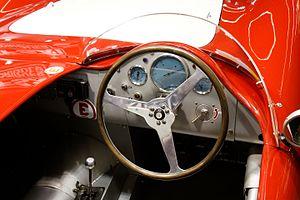
Photographie prise lors du salon rétromobile 2011 à Paris, porte de Versailles.
La Maserati 300S est une voiture de Sport produite à 28 exemplaires par le constructeur italien Maserati, de 1955 à 1958, et notoirement utilisée en championnat du monde des voitures de sport.